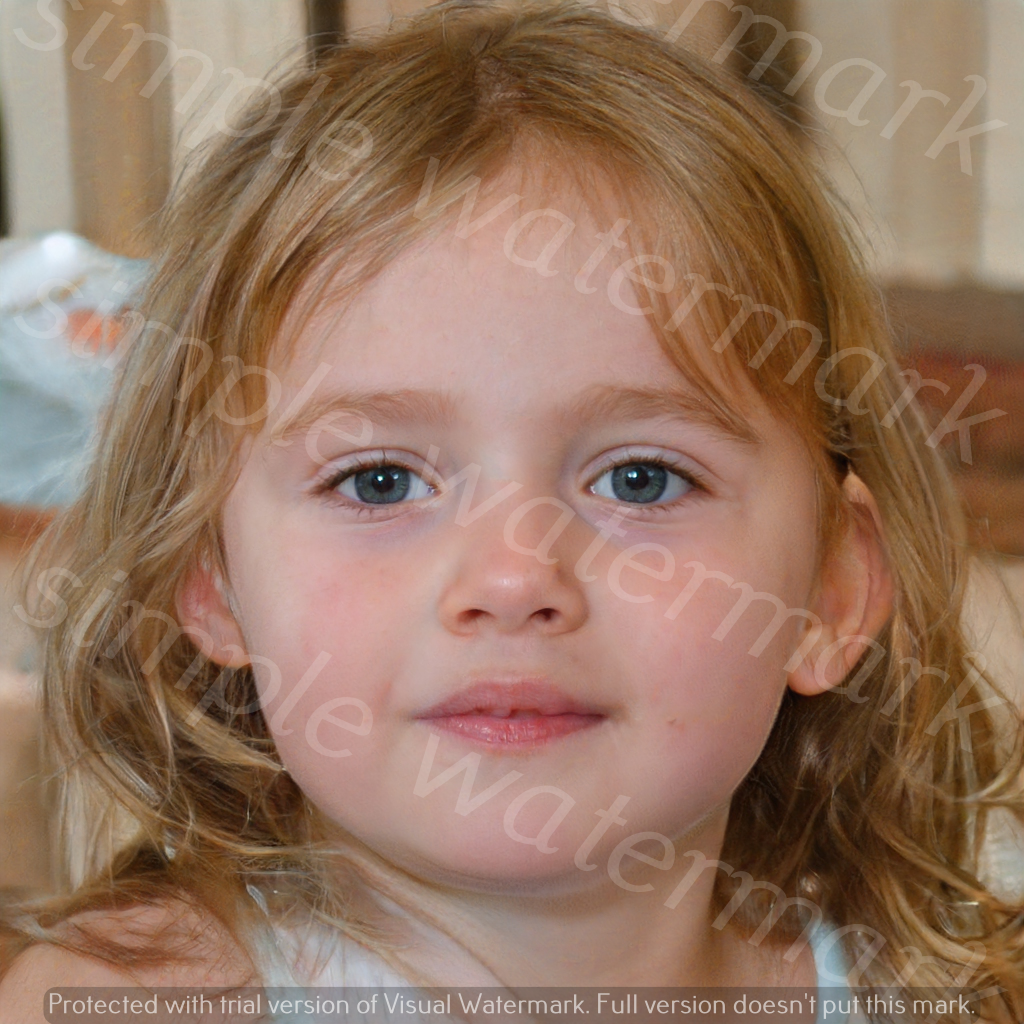
Label: Watermark